College sports

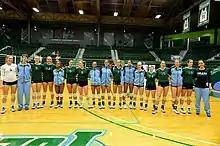
Women's volleyball team of a U.S. university.

College athletics is a major enterprise in the United States, with more than 500,000 student athletes attending over 1,100 universities and colleges competing annually. The largest programs are: